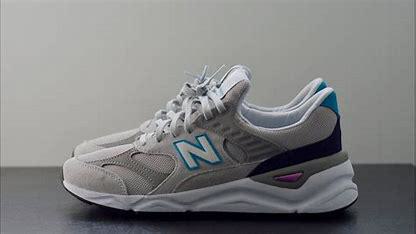
Brand: New
Model: Balance New Balance X 90